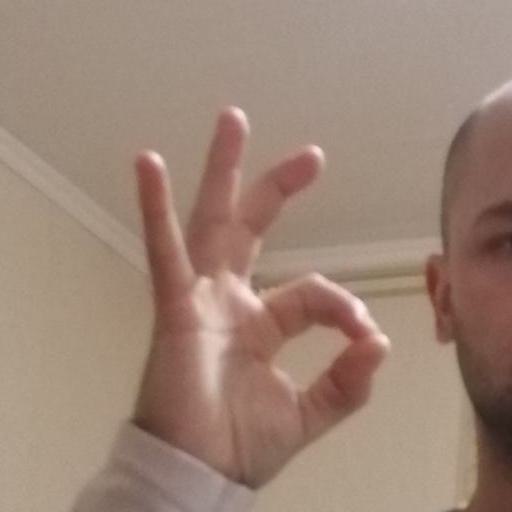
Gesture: ok